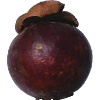
Label: Mangostan 1